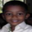
Label: boy